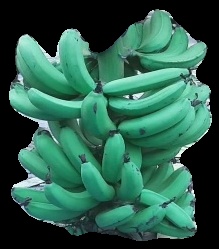
Variety: pachbale
Grade: grade3